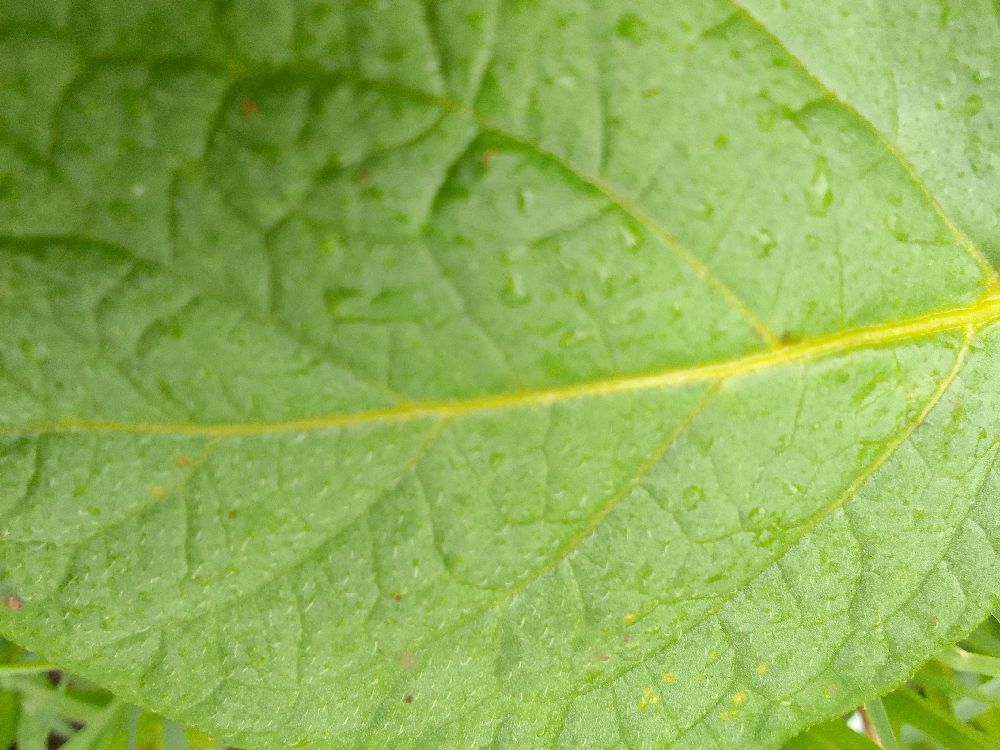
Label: Healthy